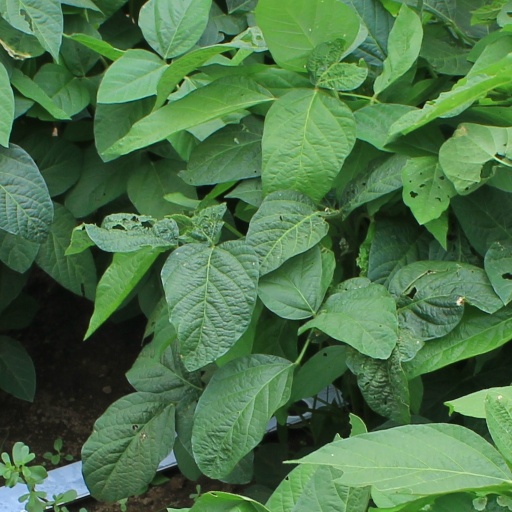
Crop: soybean